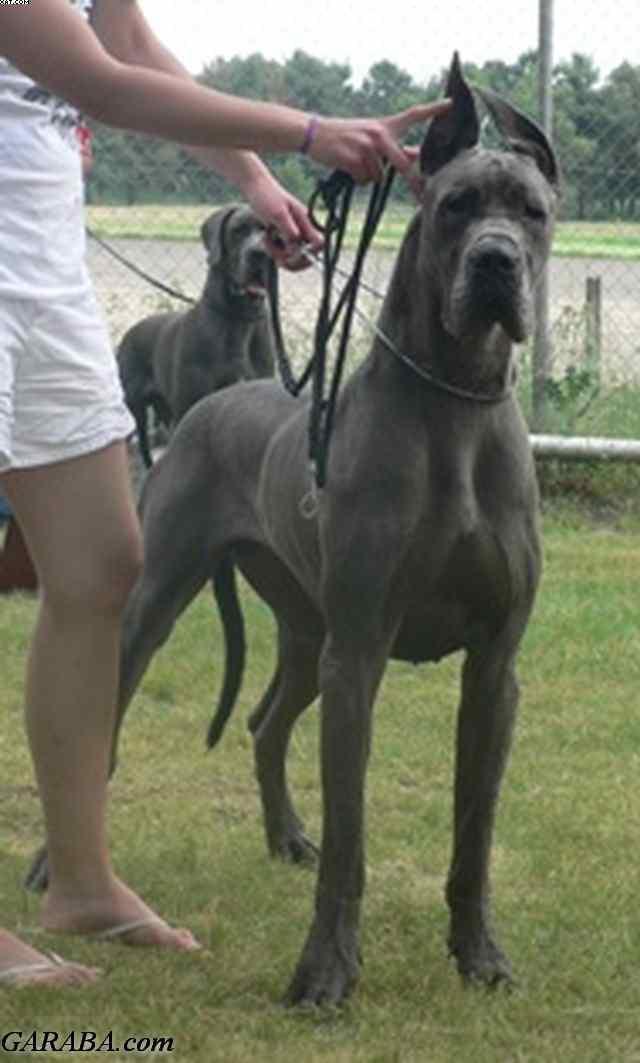
Great_Dane